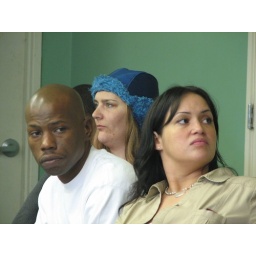
Georgio Brown (Coolout Network) and Lauren Holloway in the blue hat